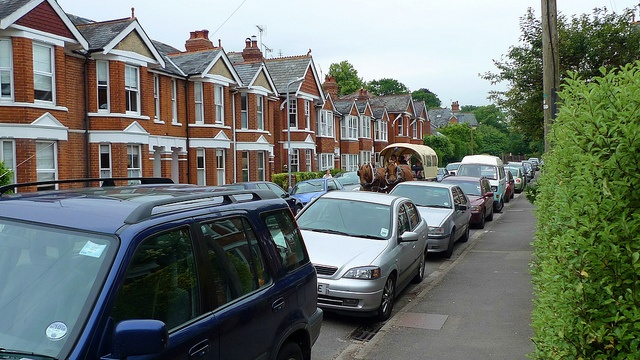
A line of cars parked along side a street next to houses.
some houses parked cars and two horses pulling a wagon
A car lined street across from a line of town homes
many cars parked on a city street with buildings in the background
Line of cars down a townhouse community area with horses.